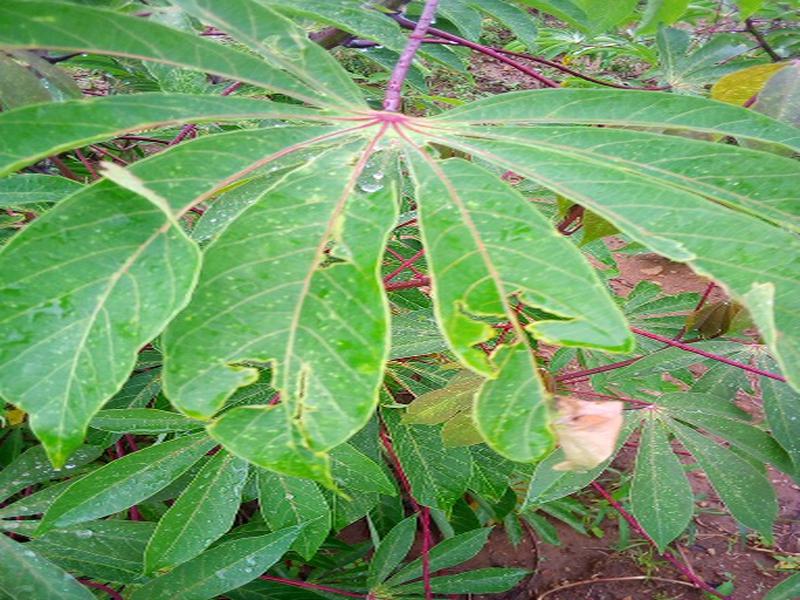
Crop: cassava
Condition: green_mottle